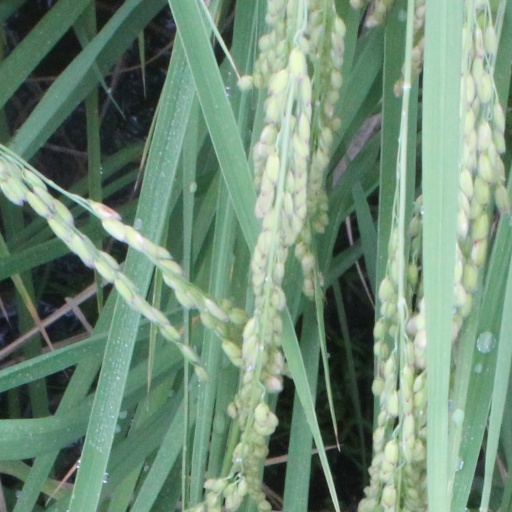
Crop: rice